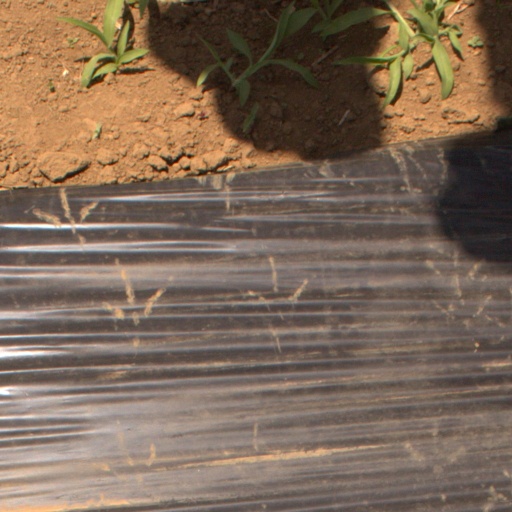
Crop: Jerusalem artichoke